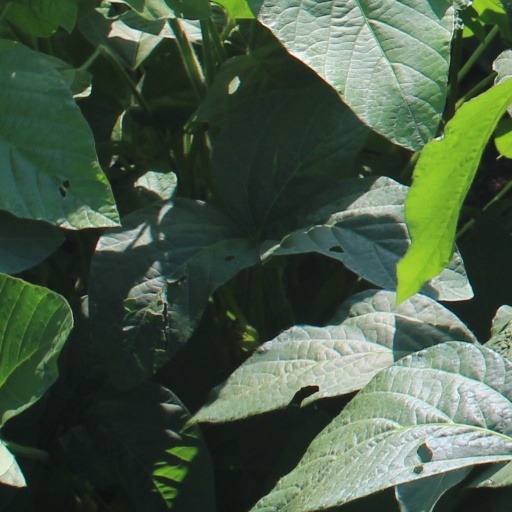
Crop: soybean